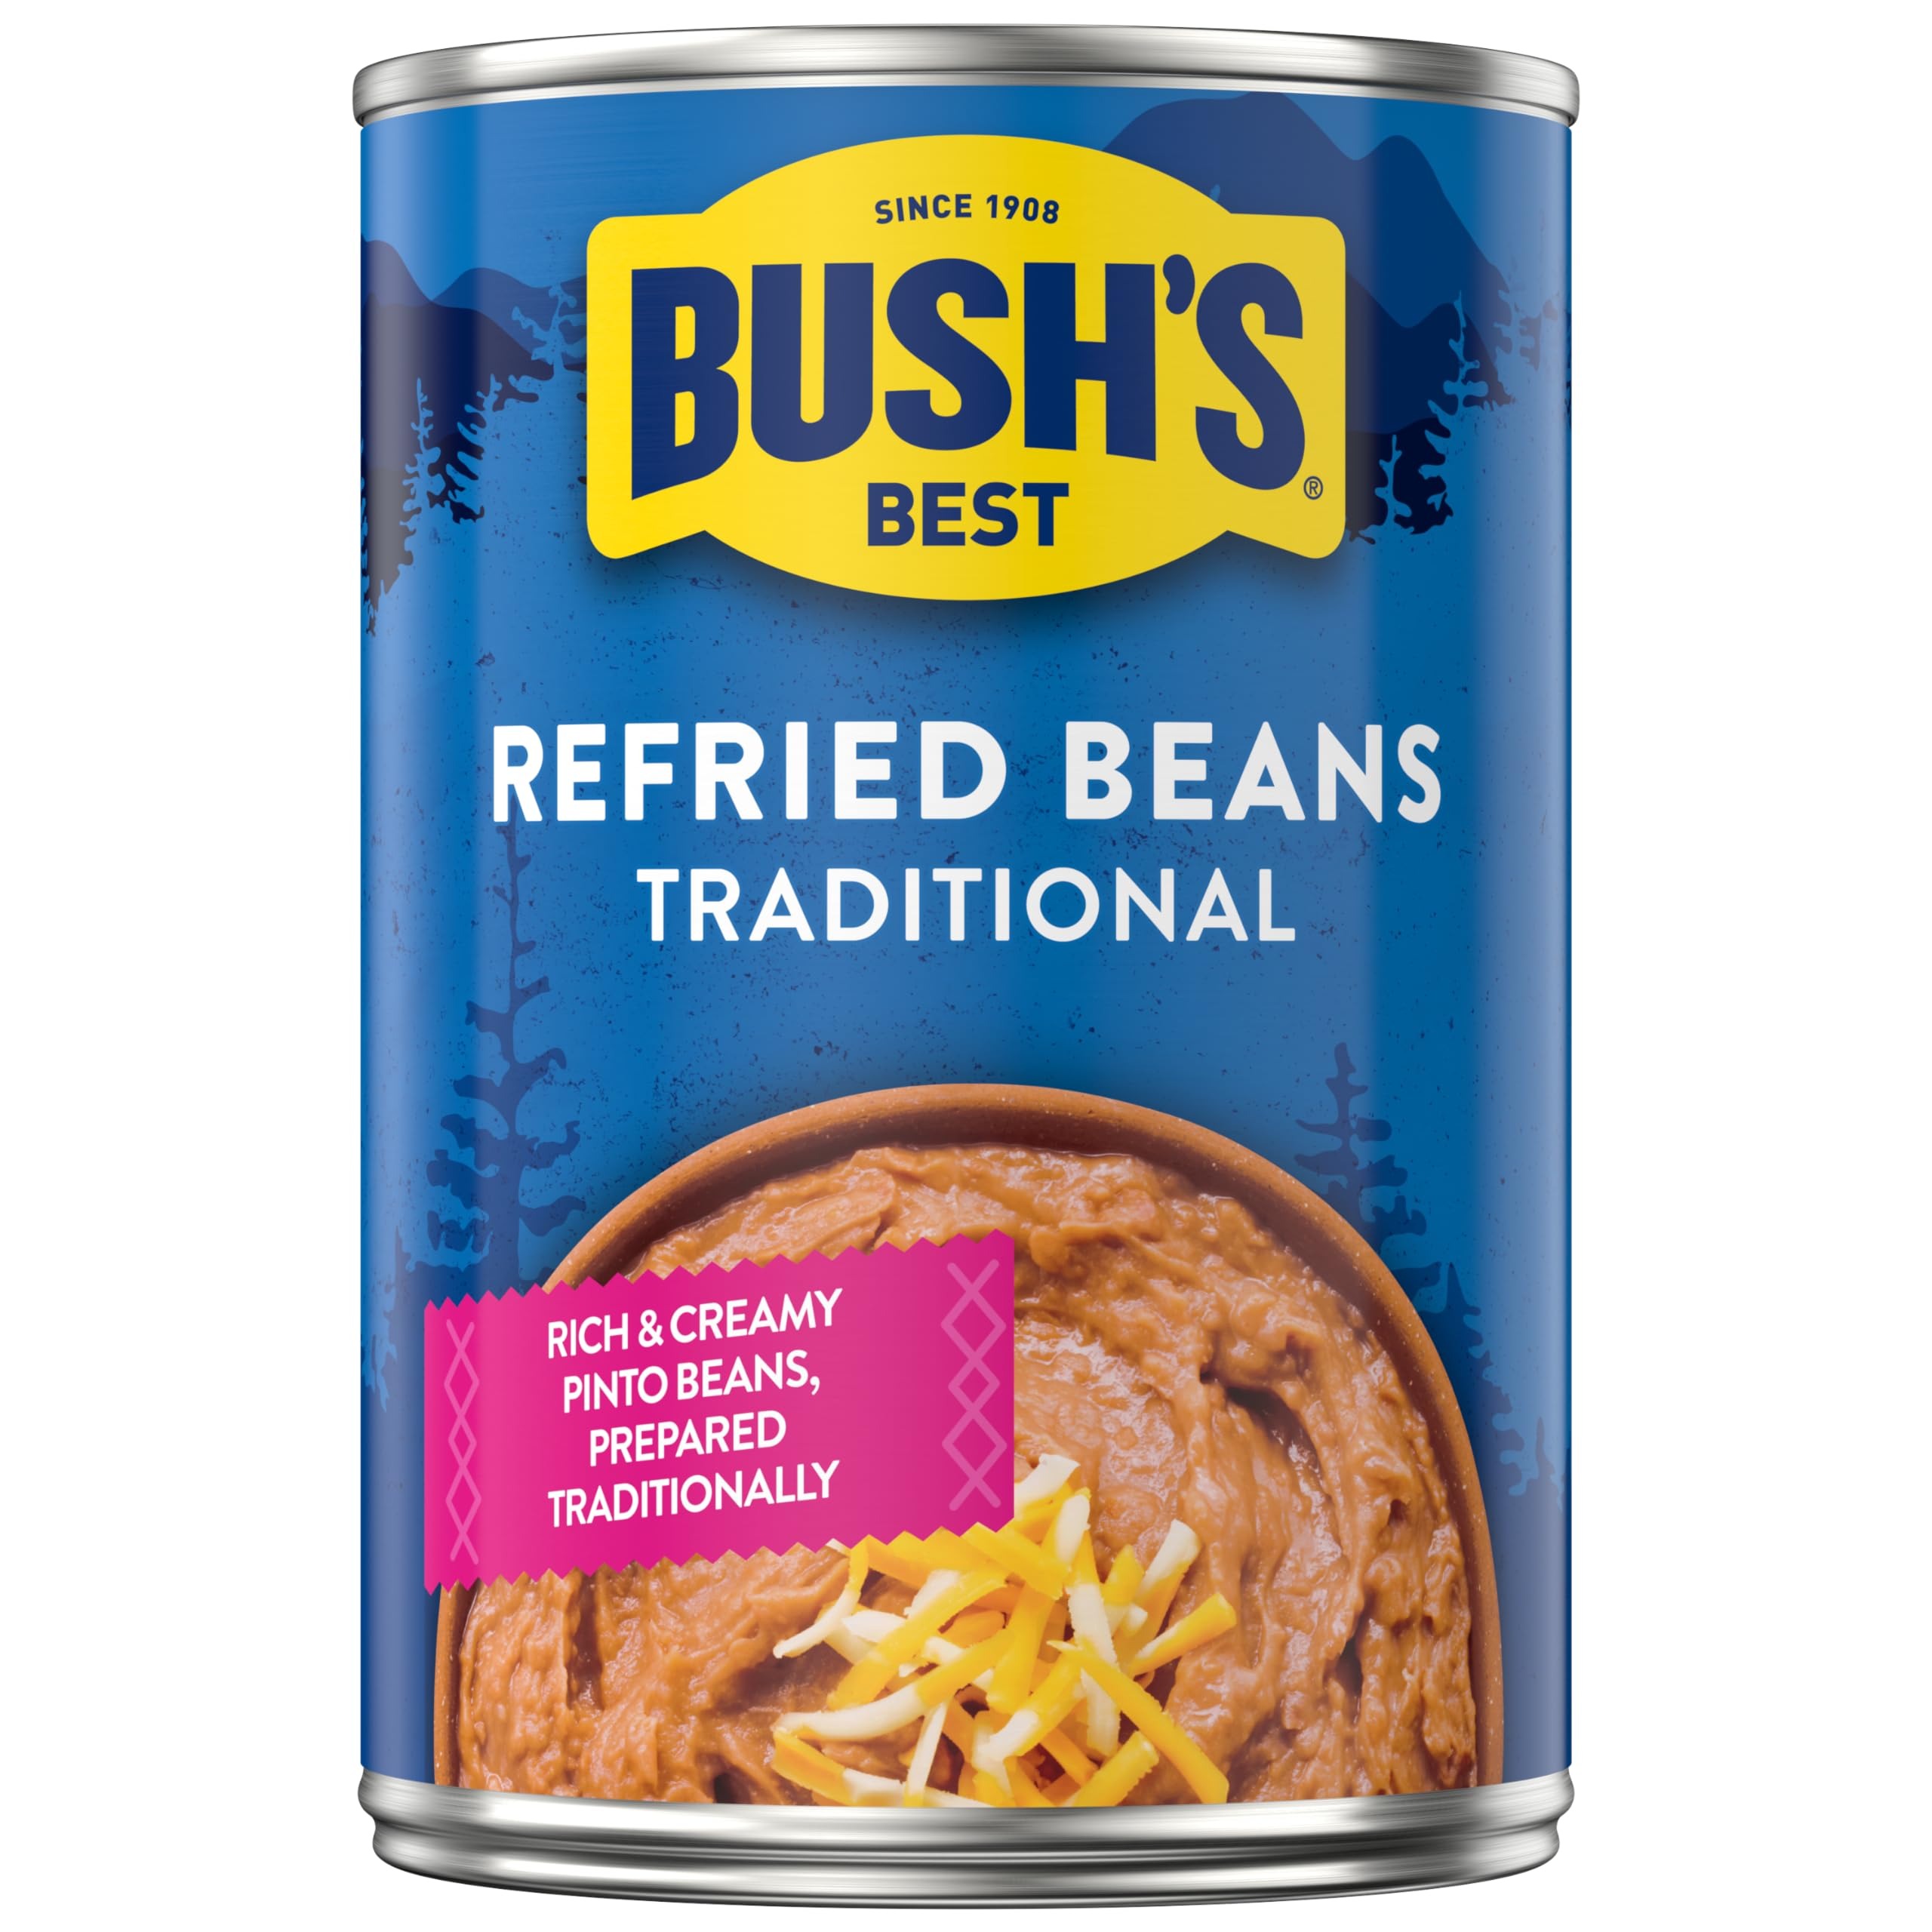
Item Name: Bush's Best Traditional Refried Beans, 398 ml/13.5 fl. oz., Can, {Imported from Canada}
Bullet Point 1: Stock your pantry with 398 ml recyclable cans of bushs traditional Refried beans
Bullet Point 2: Bush's traditional Refried beans are perfectly mashed and seasoned Pinto beans with a rich flavour and creamy texture
Bullet Point 3: Bush's Refried beans offer big bean flavour in delicious mashed form, for a distinct taste and texture that are great on their own or in burritos, tacos, quesadillas and layered dips
Bullet Point 4: Gluten free and low fat
Bullet Point 5: A pantry staple with 8 g of protein and 6 g of fibre (24 % DV) per serving
Product Description: The best weeknight dishes have one thing in common &ndash; they don&rsquo;t hold back on flavour. That&rsquo;s why, at Bush&rsquo;s, refried beans are absolutely packed with it. Traditional refried beans are pinto beans that have been perfectly mashed and seasoned, so you can enjoy them as a delicious stand-alone side or as an amazing addition to tacos, burritos, quesadillas, dips and more. That way, no matter what night It is, you can be sure it&rsquo;s going to be delicious. Stock your pantry with 398 ml recyclable cans of bushs traditional Refried beans. Bush's traditional Refried beans are perfectly mashed and seasoned Pinto beans with a rich flavour and creamy texture. Bush's Refried beans offer big bean flavour in delicious mashed form, for a distinct taste and texture that are great on their own or in burritos, tacos, quesadillas and layered dips. Gluten free and low fat. A pantry staple with 8 g of protein and 6 g of fibre (24 % DV) per serving.
Value: 13.5
Unit: Fl Oz

Price: 17.99